Australian Bank

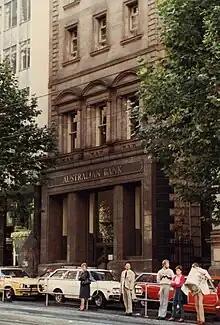
The original Melbourne office of Australian Bank at 400 Collins Street in 1985, shortly before relocation (across the street) to 395 Collins Street.

Australian Bank (ABL) was an Australian retail bank that operated between 1981 and 1989. It was established by Perth businessman Garrick Agnew (its first chairman) and Sydney-based Mark Johnson (its first CEO). Johnson was also a co-founder of Macquarie Group.